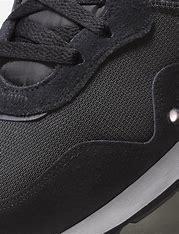
Brand: Nike
Model: Venture Runner